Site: brandenburg
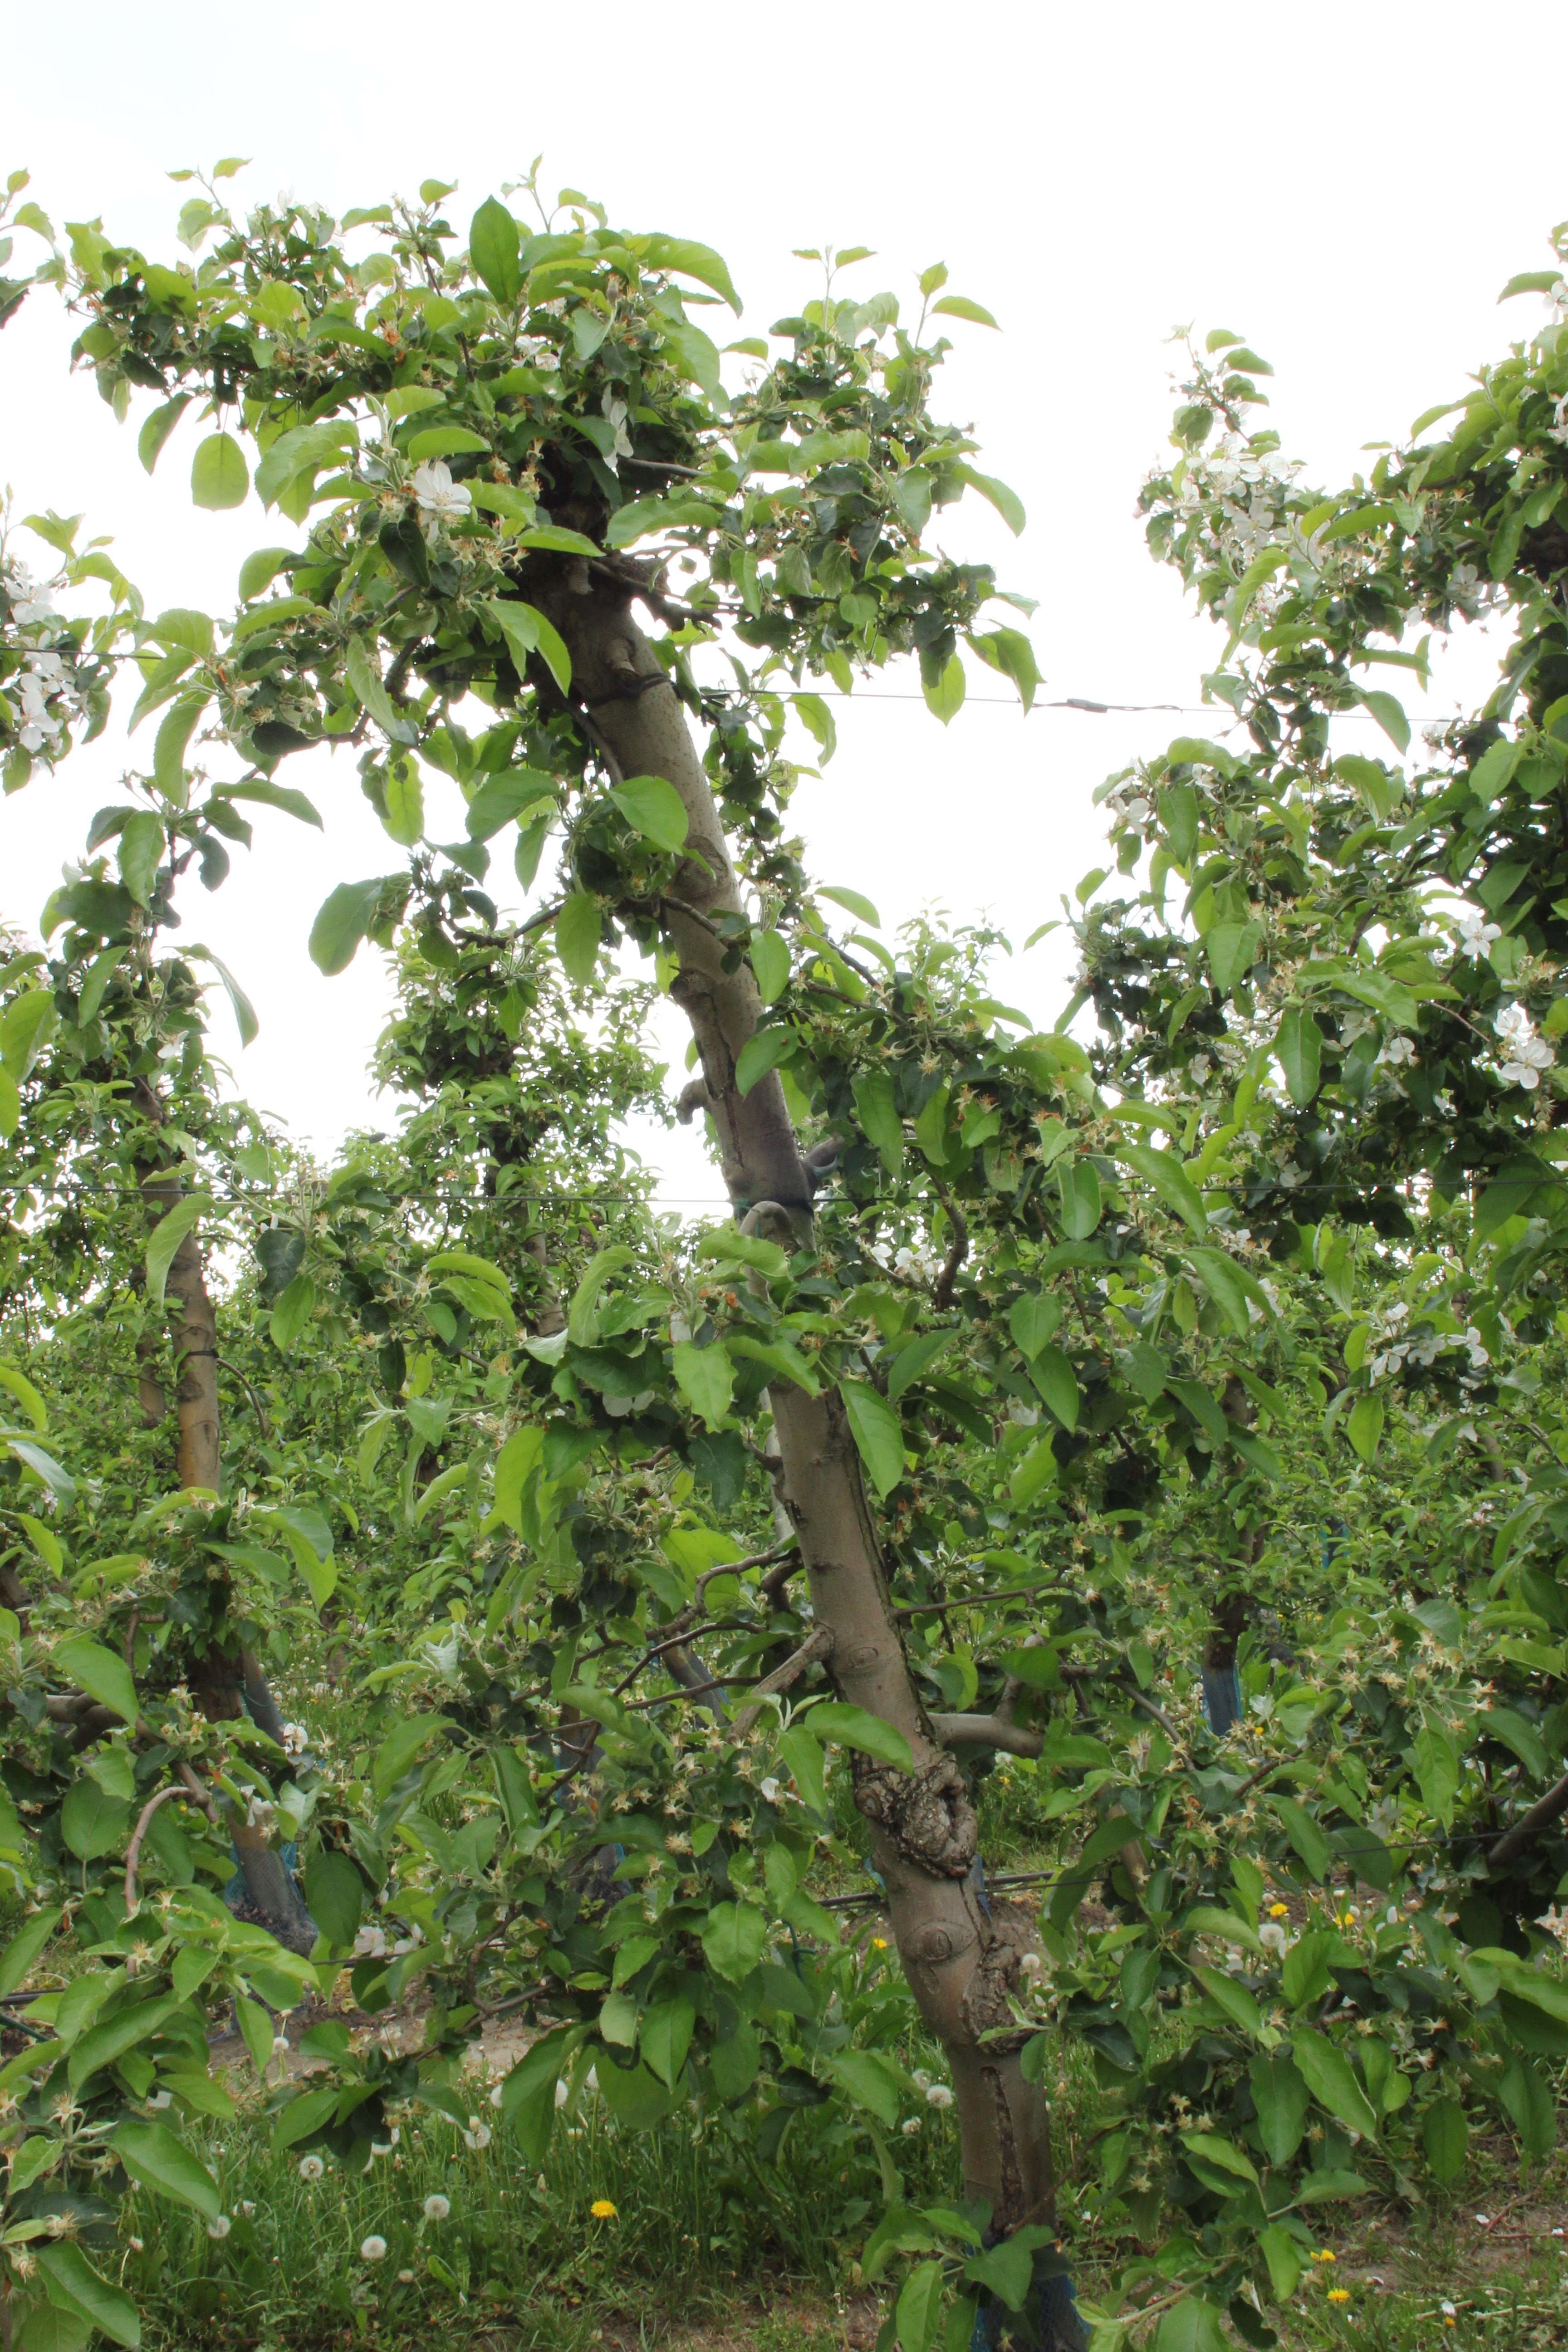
Growth stage (BBCH 67): Flowering